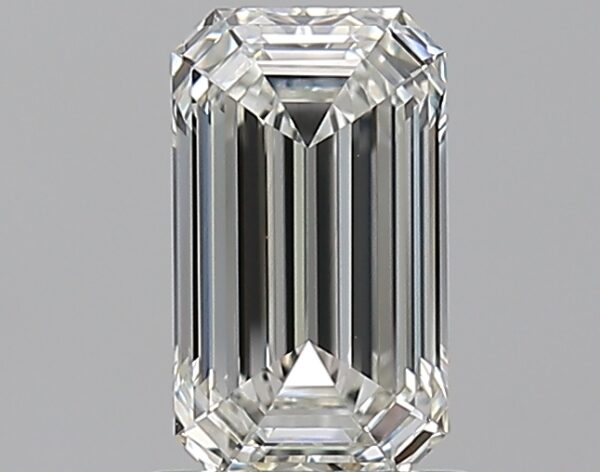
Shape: emerald
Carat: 1.02
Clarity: VS2
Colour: I
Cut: EX
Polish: EX
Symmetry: EX
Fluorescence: N
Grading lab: GIA
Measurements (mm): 7.72 x 4.47 x 2.87